Mixtec culture

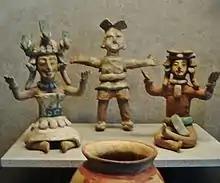
Figurines from the Coast of Oaxaca. This region was colonized by the Mixtecs during the early Mesoamerican Postclassic and was the scene of the flourishing of Yucu Dzaa (Tututepec).

From the Postclassic onwards, the Mixtecs had more extensive contacts with other populations of what is now Oaxaca, even in spite of linguistic and ethnic differences. A special case is the relationship between Mixtecs and Zapotecs, present in earlier times but now more intense. These relations were not only the result of their neighborliness in the same region, but also had economic and political purposes. The existence of a dense network of matrimonial alliances between Mixtec and Zapotec elites has been documented. For example, the "Codex Nuttall" tells of the marriage of Tres Lagarto with a Zapotec noblewoman from Zaachila, from whose marriage Cocijoeza was born, the future lord of that city who forged a combined Mixtec and Zapotec army and undertook an expansionist campaign in the Central Valleys of Oaxaca. There are numerous cities in Los Valles that show signs of Mixtec presence, including Monte Albán itself, where Alfonso Caso rescued the treasure from Tomb 7. The existence of works of Mixtec influence in Los Valles has been the subject of speculation by specialists. For some, it is evidence of Mixtec expansionism, so that the Zapotecs of Los Valles would have been politically dominated by the Mixtecs. However, it is also plausible that the matrimonial and political alliances between Mixtecs and Zapotecs have favored the diffusion of Mixtec art in the Zapotec territory, art that was used as an element of prestige by the elite of the Zapotec cities. Besides Monte Albán, other cities of Los Valles that show archaeological objects of Mixtec manufacture or influence are Mitla, Lambityeco, Yagul, Cuilapan and Zaachila; this last one was the most important of the Zapotec cities until its conquest by the Mexica in the 15th century.